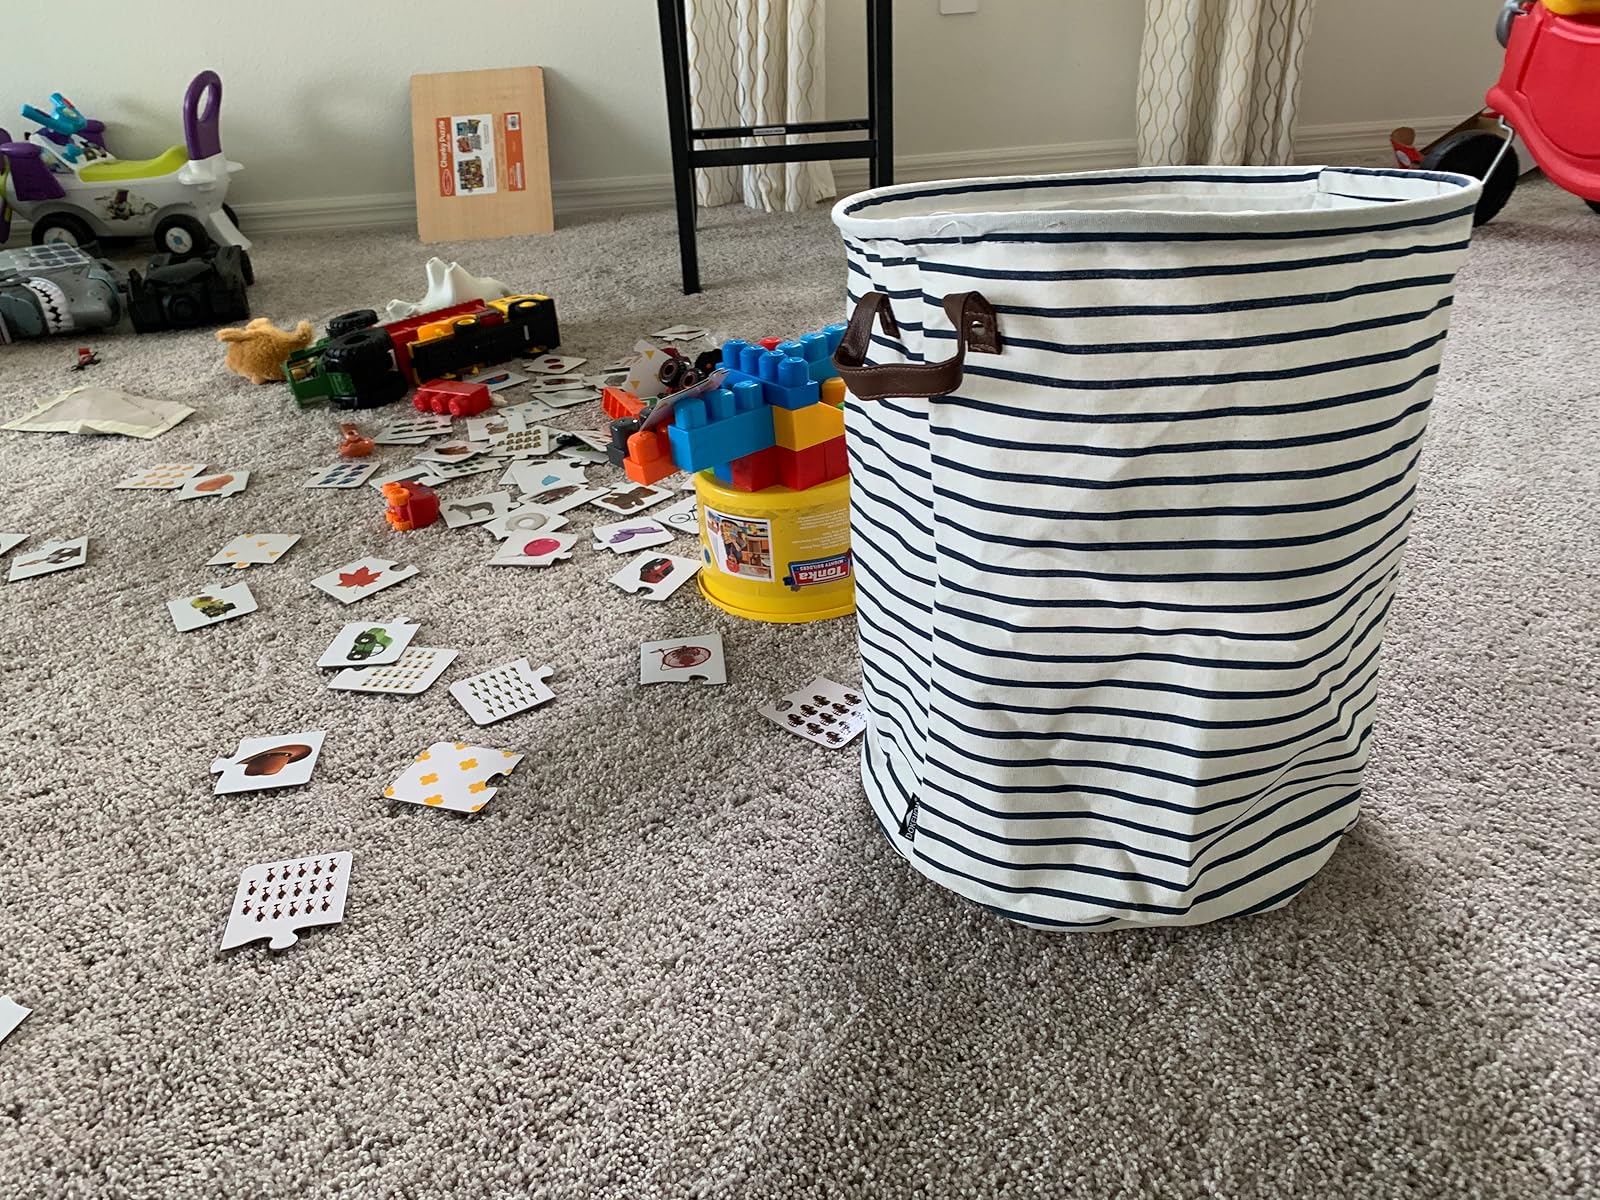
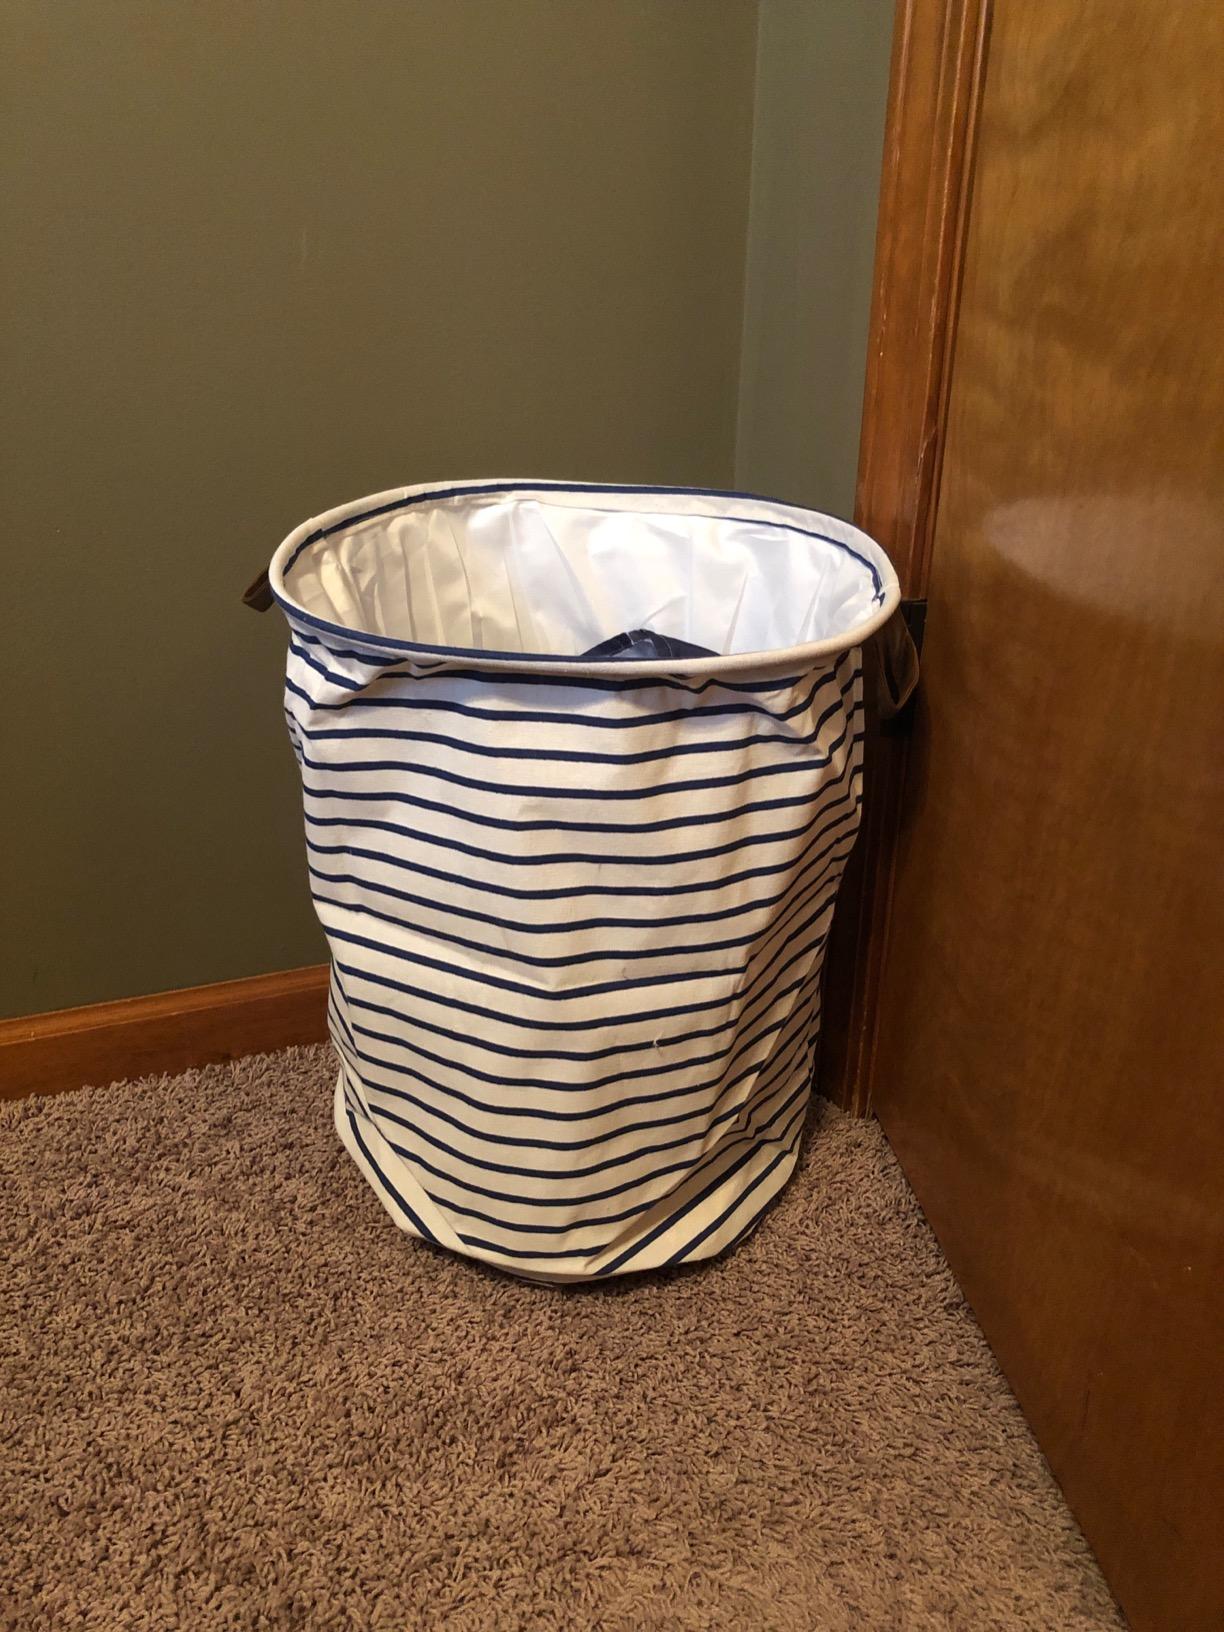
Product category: items_hamper
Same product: yes